Wang Xing

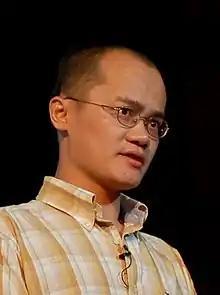
Wang in 2009

Wang Xing (born 18 February 1979) is a Chinese businessman, who co-founded Meituan and has been serving as chief executive officer of Meituan since January 2010. He previously served as chief executive officer of Fanfou from 2007 to 2010.